Catch and release

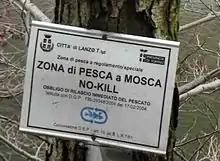
Catch and release angling area on the Stura di Lanzo in Italy

Opponents of catch and release argue that fish are highly evolved vertebrates that share many of the same neurological structures that in humans are associated with pain perception. They cite studies showing that, neurologically, fish are quite similar to higher vertebrates and that blood chemistry reveals that hormones and blood metabolites associated with stress are quite high in fish struggling against hook and line. The idea that fish do not feel pain in their mouths has been studied at the University of Edinburgh and the Roslin Institute by injecting bee venom and acetic acid into the lips of rainbow trout; the fish responded by rubbing their lips along the sides and floors of their tanks in an effort to relieve themselves of the sensation.